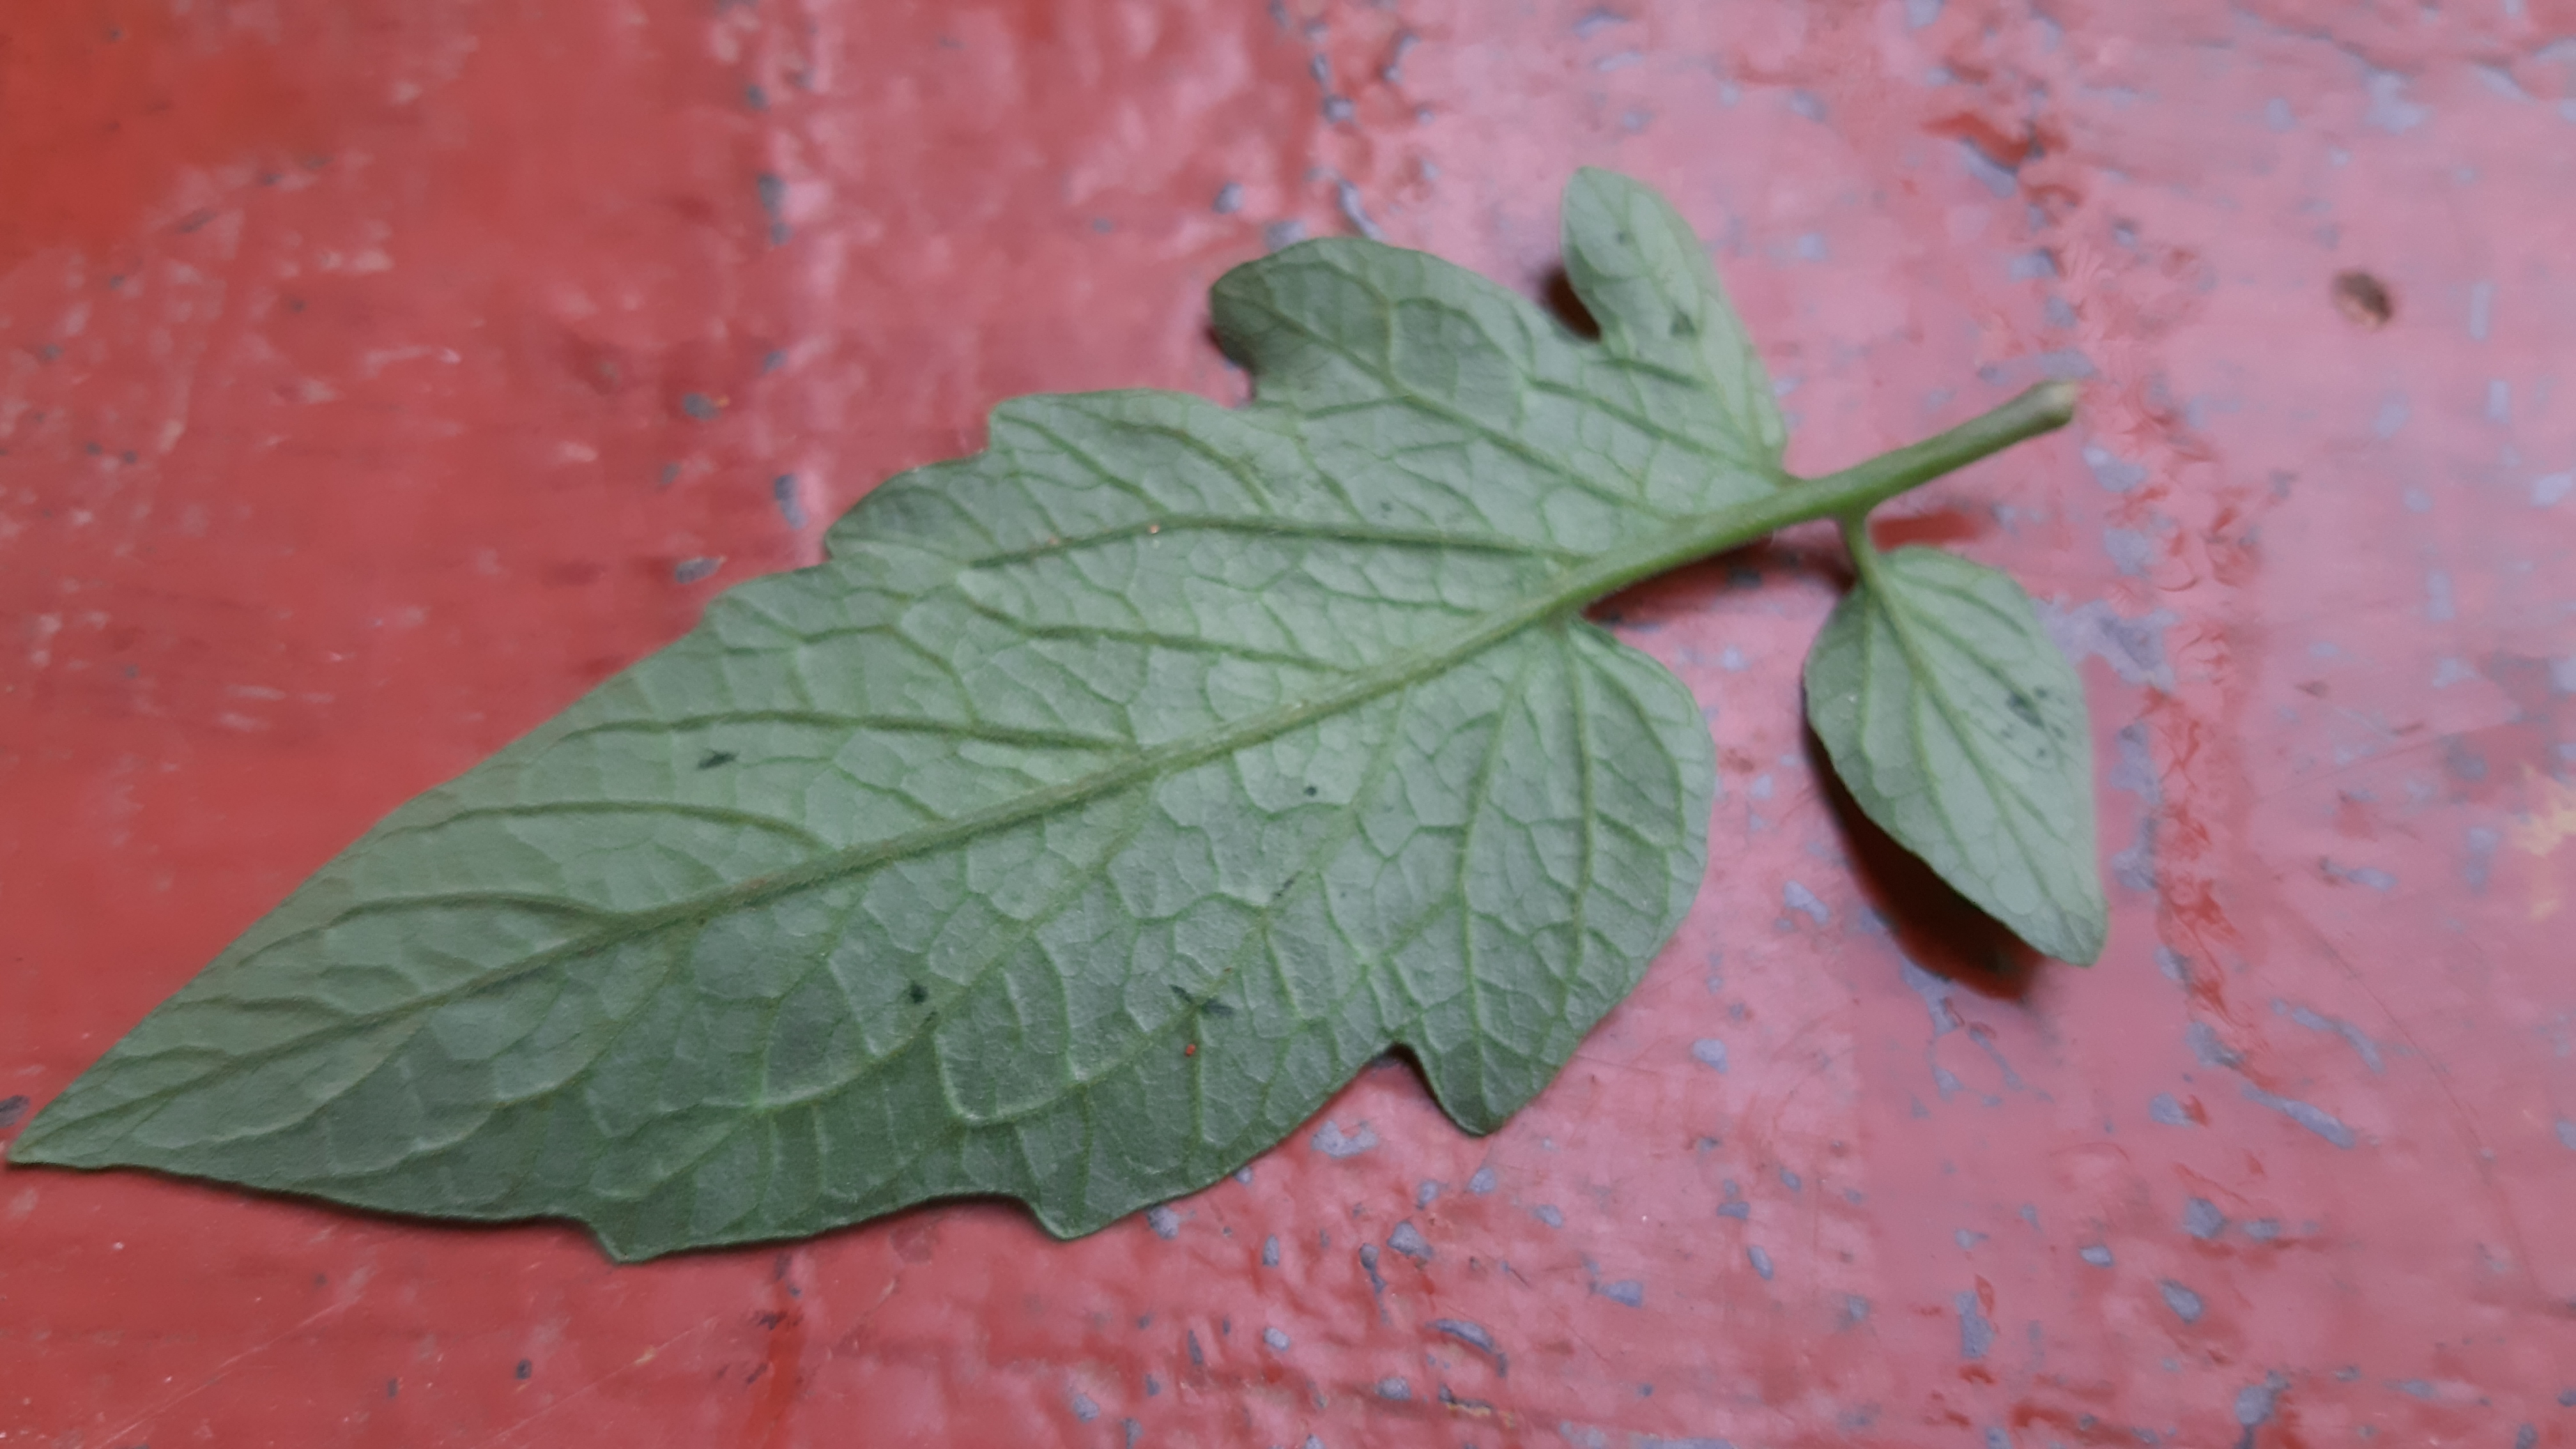
Plant: Tomato